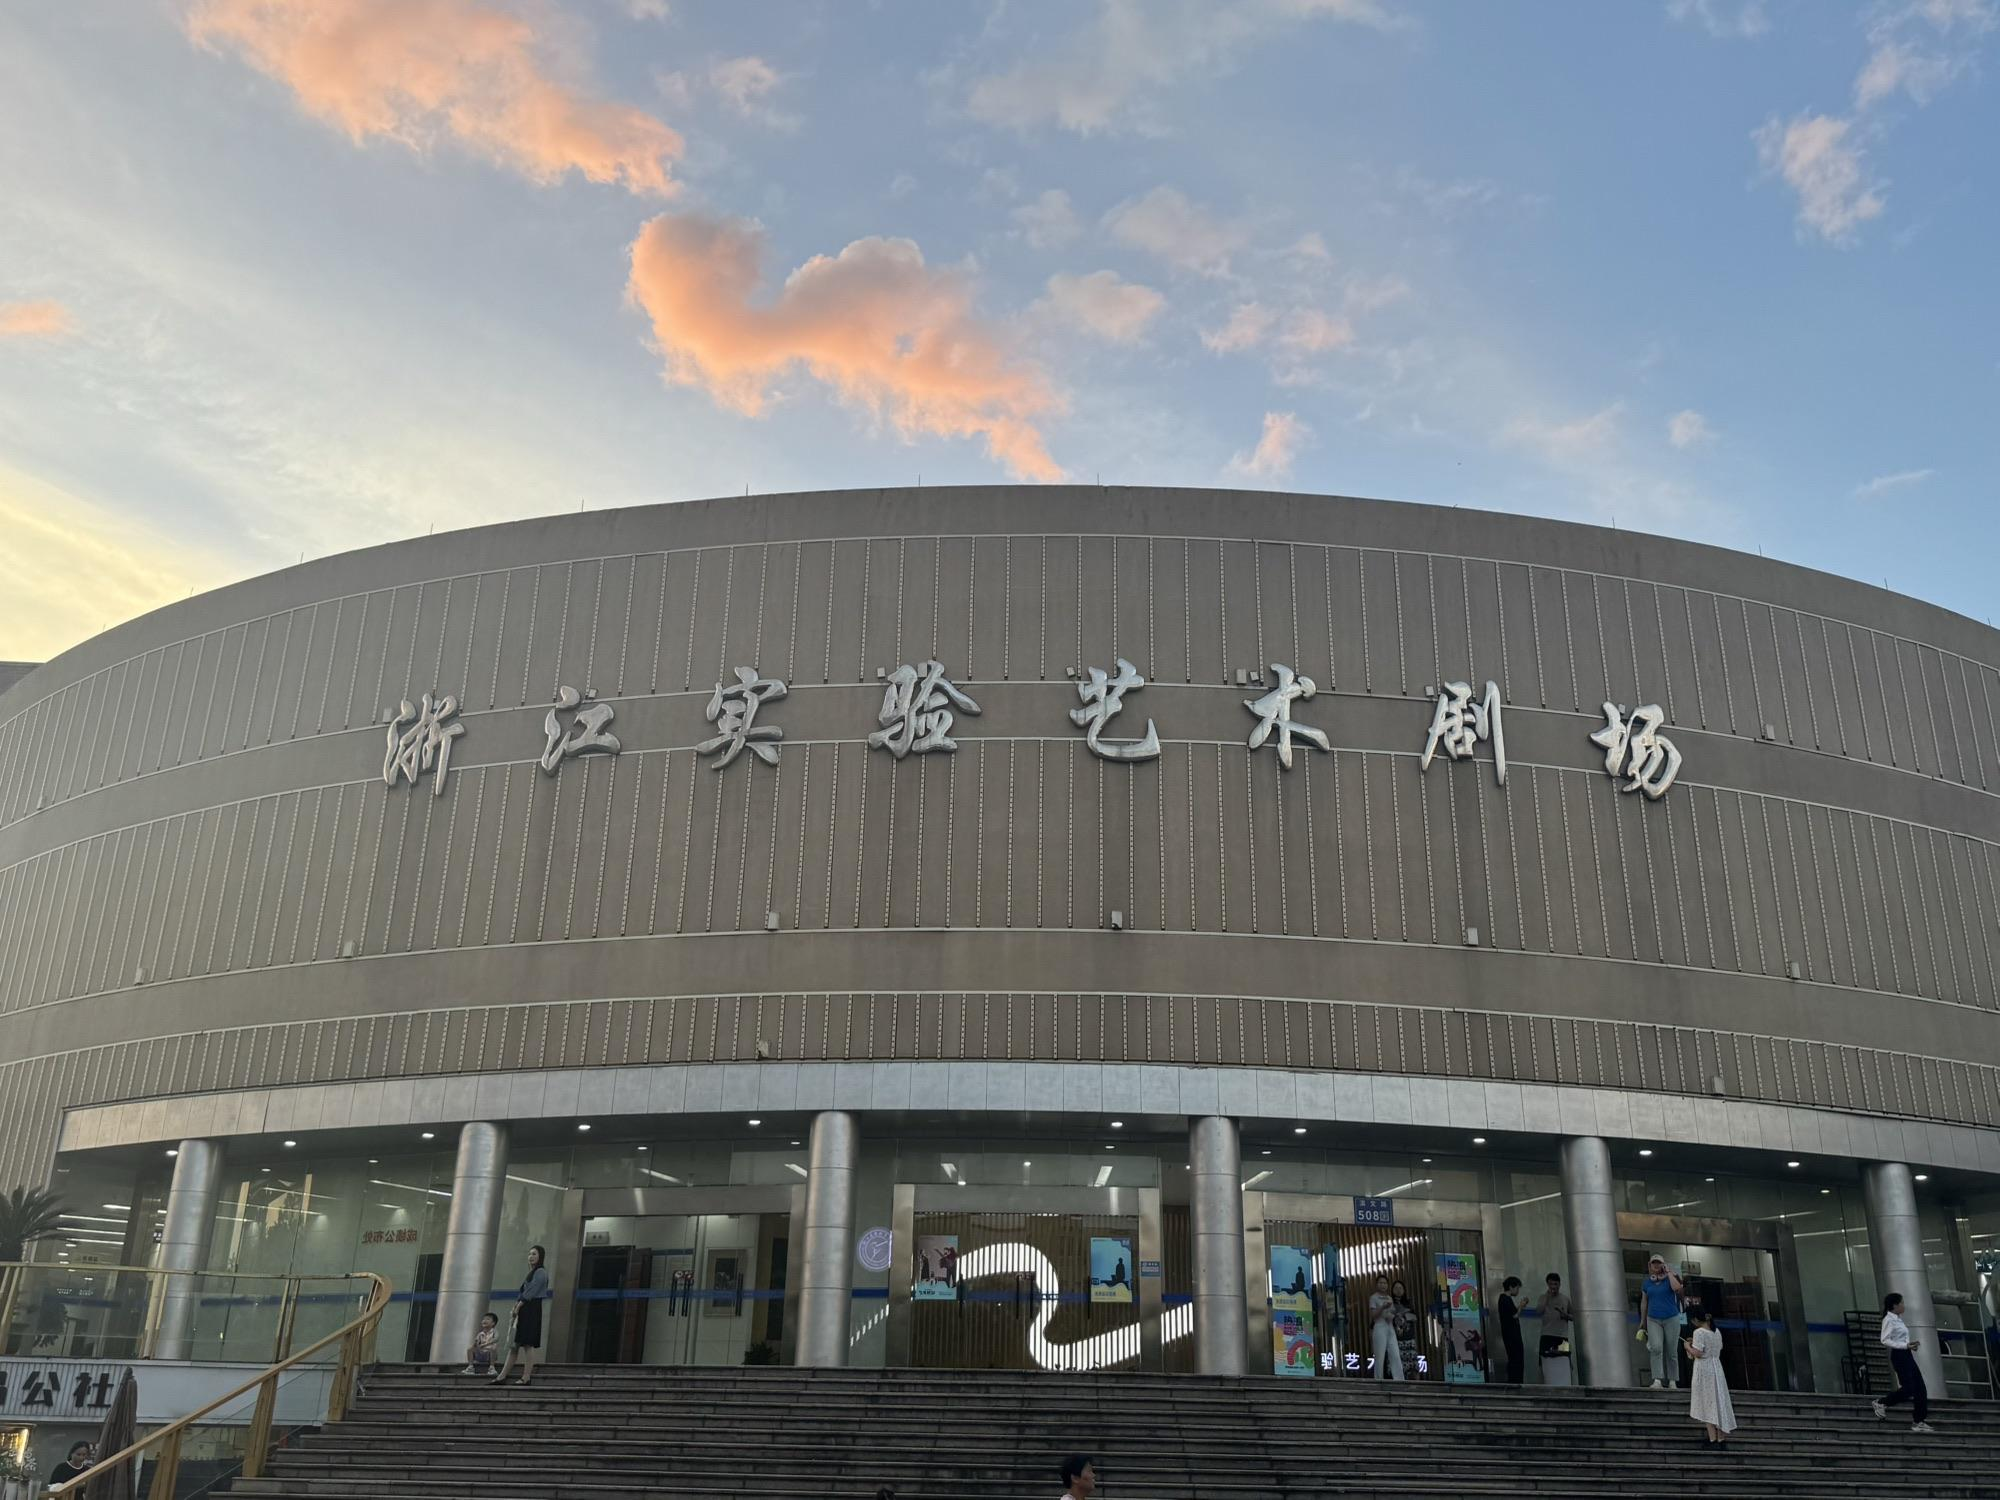
地标名称：浙江实验艺术剧场
所在城市：杭州市·滨江区